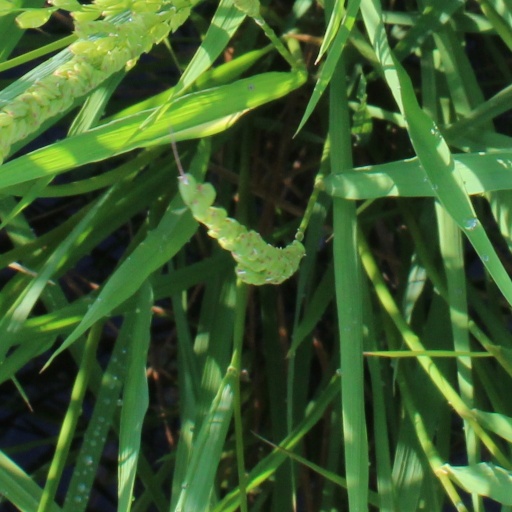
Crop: rice